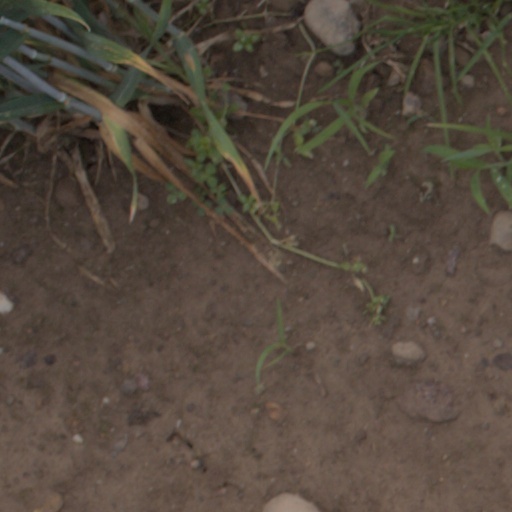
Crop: wheat